New York State Route 386

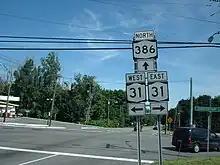
NY 386 at NY 31 in Gates. This junction was the original southern terminus of NY 386.

About north of Chili Center, NY 386 connects to I-490 at exit 5. North of the exit, Chili Center–Coldwater Road comes to an end at West Side Drive, forcing NY 386 to turn east onto West Side Drive for before returning north and entering the town of Gates on Coldwater Road. While on Coldwater Road, NY 386 crosses the CSX Transportation-owned Rochester Subdivision as it heads northward to a junction with NY 33. NY 386 turns east, sharing Buffalo Road with NY 33 for one block to Elmgrove Road, where it turns northward once again.